Super Bowl XLVII

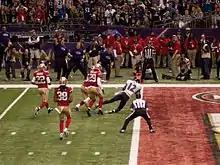
Jacoby Jones dives for the end zone during the second quarter.

On the first play of the 49ers' next drive, safety Ed Reed intercepted a pass by Kaepernick and returned the ball 6 yards to the San Francisco 38-yard line. This was the first interception thrown by the 49ers in any of their six Super Bowl appearances. Unnecessary roughness penalties were called after the play on players from both teams, so the penalties offset. Baltimore reached the 14-yard line on their ensuing possession, but on 4th-and-9, kicker Justin Tucker was stopped 1 yard short of a first down while running the ball on a fake 32-yard field goal attempt, turning the ball over on downs. It was the first fake field goal attempt in Super Bowl history.